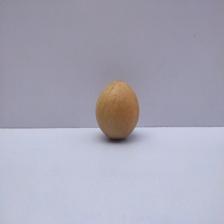
Size: Medium